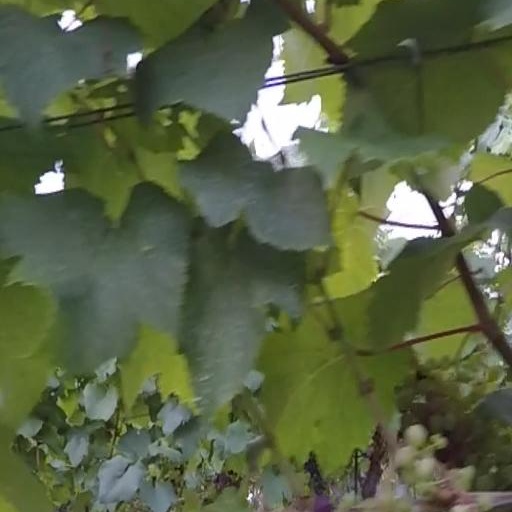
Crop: grape